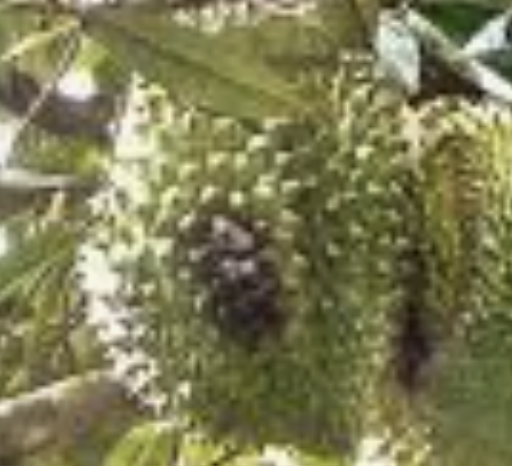
Label: fruit_rot